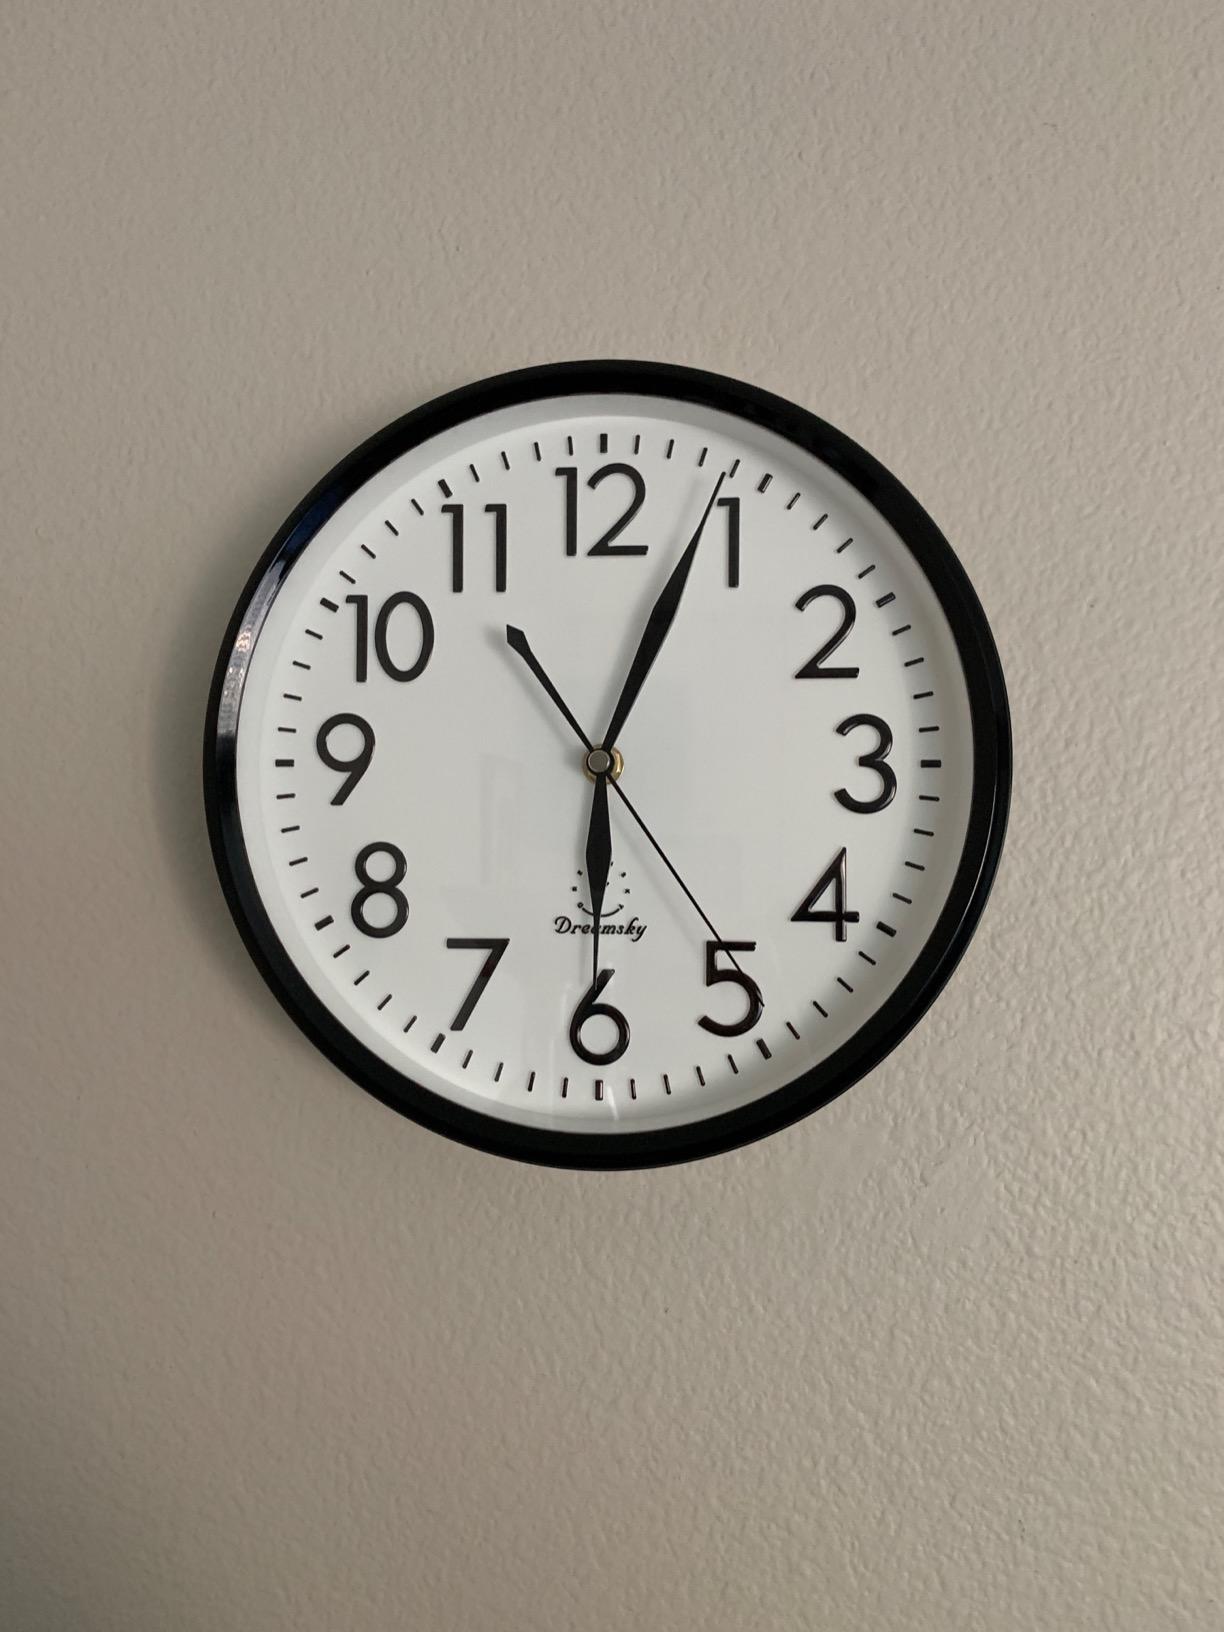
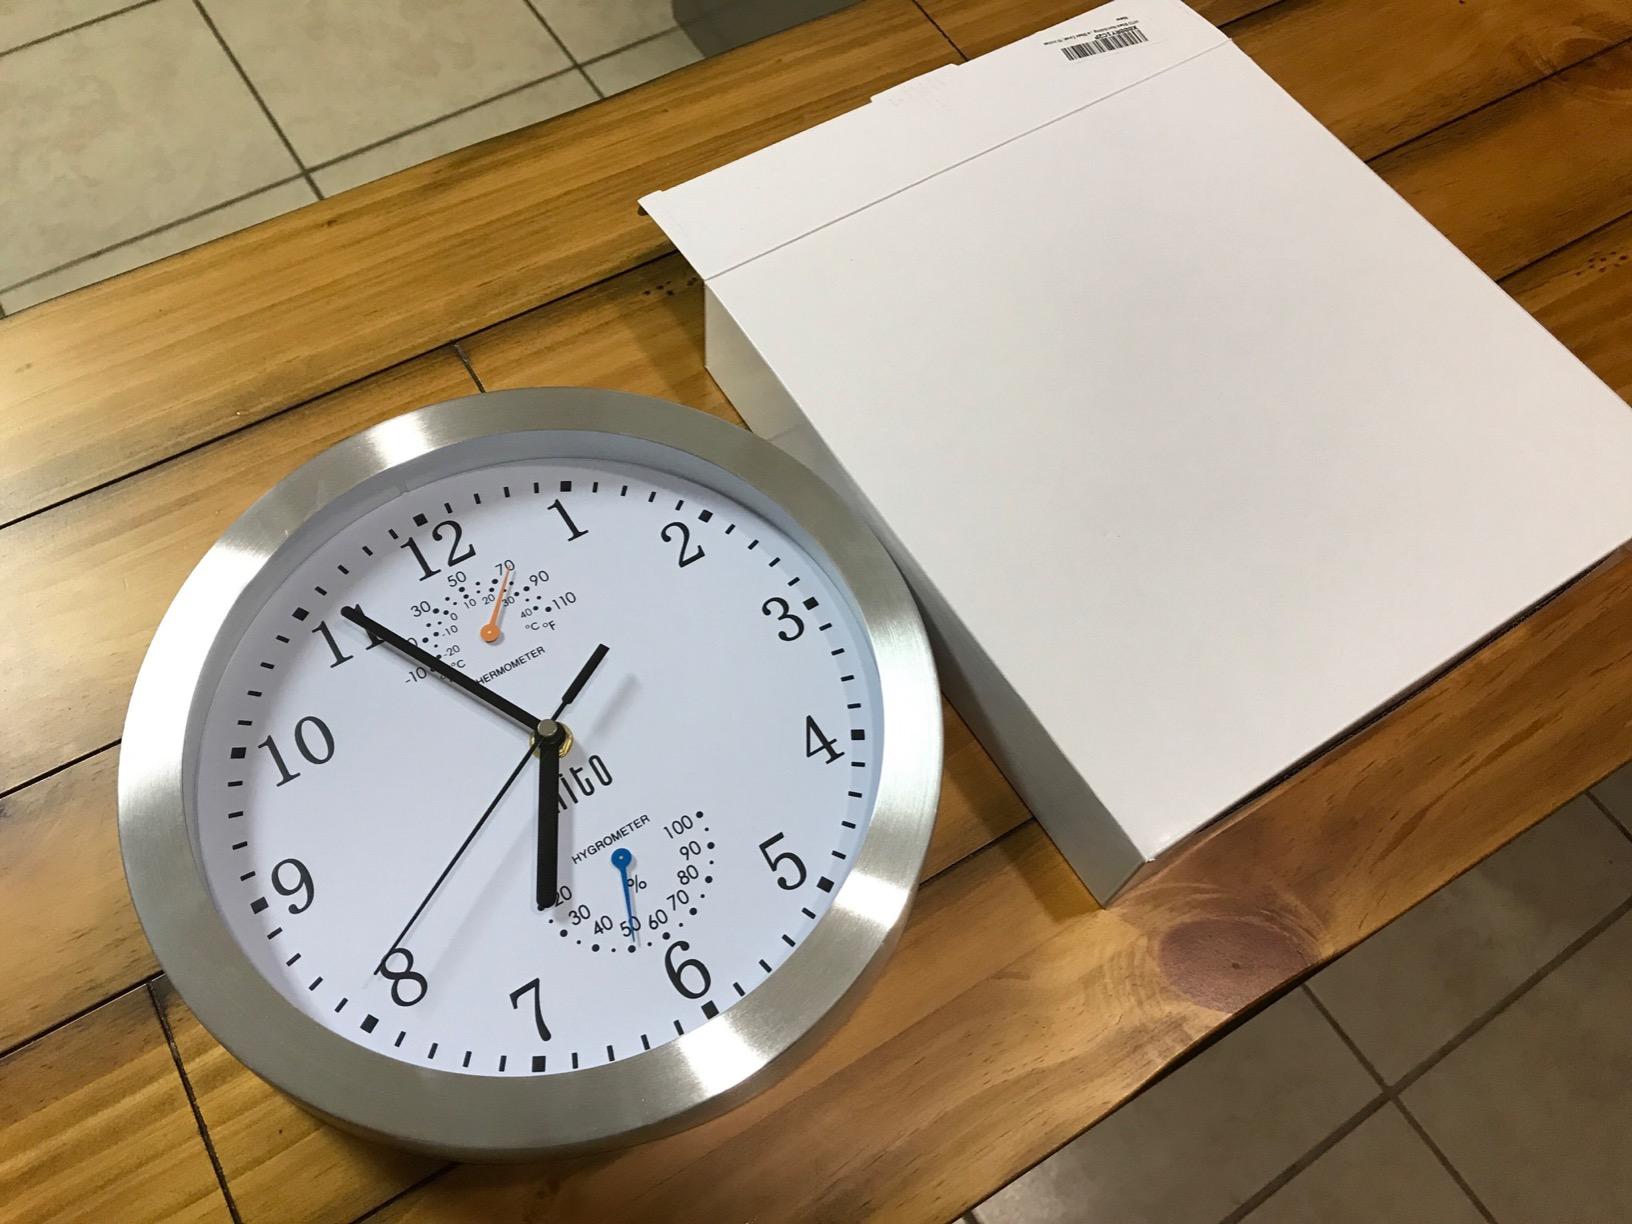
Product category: clock
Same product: no